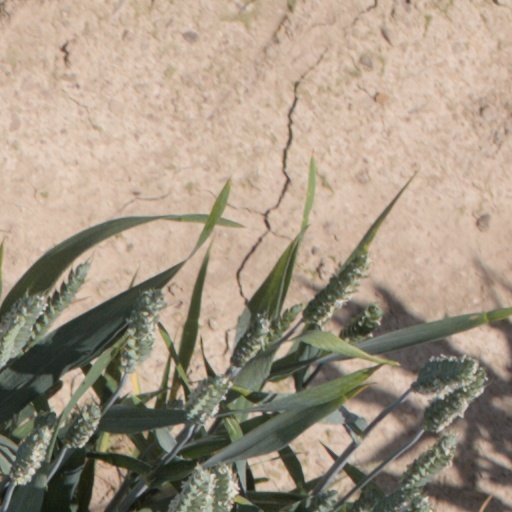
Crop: wheat